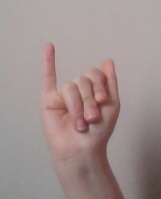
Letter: meem